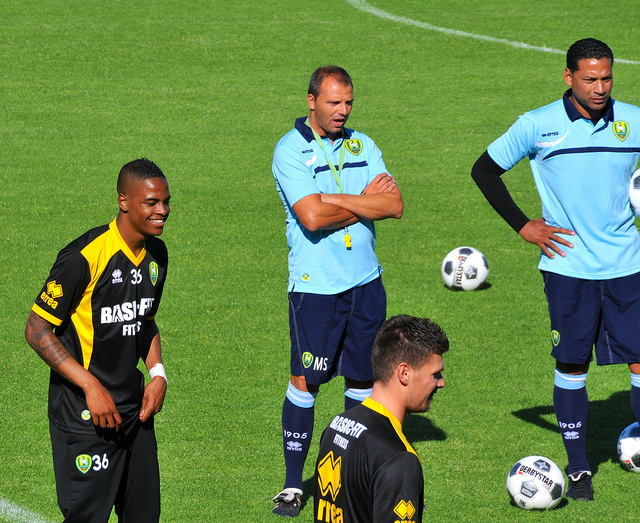
các trọng tài và các cầu thủ bóng đá đang đứng cạnh những quả bóng ở trên sân